Our Lady of Luxembourg

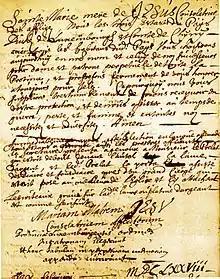
The Royal Act of 20 February 1678 by which the Virgin Mary, Consoler of the afflicted, was elected perpetual patroness of the Duchy of Luxembourg.

The statue that is kept in Luxembourg Cathedral has been attested since the beginning of the 17th—century. It is an effigy of a woman carrying her child, carved in lime wood, with a height of 73 centimeters. The statue was restored in 2008 by artisan Muriel Prieur. This professional restoration made it possible to establish that its date of manufacture dates back to the end of the 16th century . In addition, the style and the chiseling technique would indicate that the sculptor would have come from the greater Germanic region, and not from Flanders, Belgium or Champagne, France as was long assumed by pious legend.